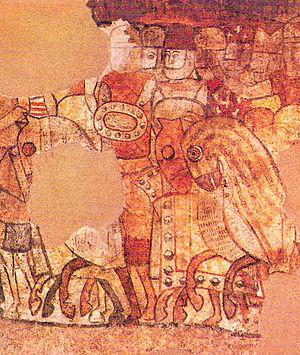
Cette page présente les armoiries qui furent portées par des membres de la Maison Royale d'Aragon.